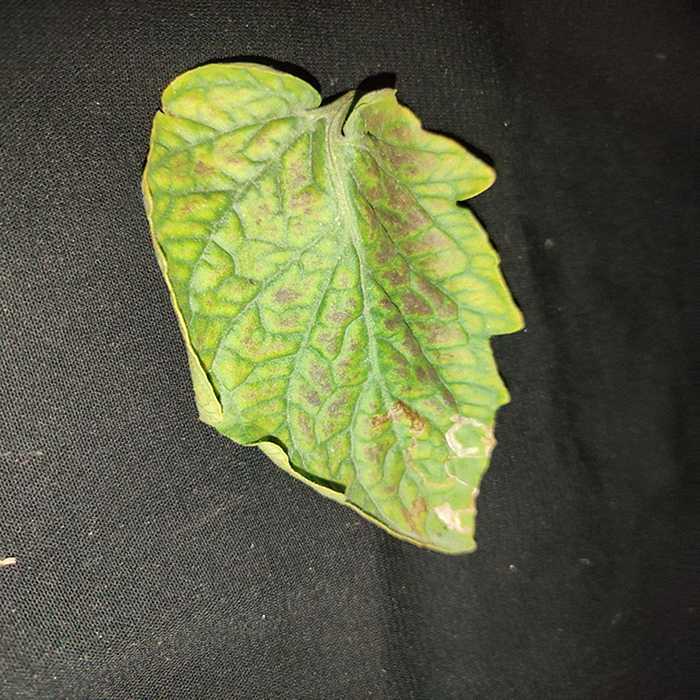
Plant: Tomato
Label: Tomato spotted wilt